Ernst Lindemann

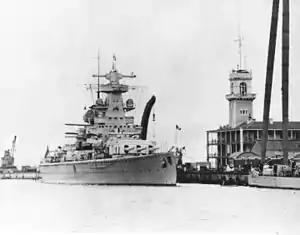
Black-and-white photograph of heavy cruiser Admiral Scheer moored at dock.

On 19 March 1916, Lindemann was transferred to the newly commissioned battleship (under the command of Captain Max Hahn), with the same rank of 2nd wireless telegraphy officer. "Bayern", with her eight guns, was the most powerful ship of the fleet. Her crew had been largely assigned from "Lothringen", which continued to serve as a training ship. Aboard "Bayern", now under the command of Captain Rohardt, Lindemann participated in Operation Albion in September–October 1917. Operation Albion's objective was the invasion and occupation of the Estonian islands of Saaremaa (Ösel), Hiiumaa (Dagö) and Muhu (Moon), then part of the Russian Republic. At 05:07 on 12 October 1917, "Bayern" struck a mine while moving into her bombardment position to secure the landing beaches at Pamerort. Seven sailors were killed. Despite mine damage, "Bayern" engaged the coast defense battery at Cape Toffri on the southern tip of Hiiumaa. "Bayern" was released from her duties at 14:00 that day. Preliminary repairs were made on 13 October in Tagga Bay before she returned to Kiel on 1 November 1917.